Gryposaurus

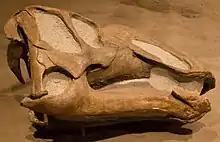
Skull, Royal Tyrrell Museum

This situation is made more confusing by old suggestions by some authors, including Jack Horner, that "Hadrosaurus" is also the same as either "Gryposaurus", "Kritosaurus", or both. This hypothesis was most common in the late 1970s–early 1980s, and appears in some popular books; one well-known work, "The Illustrated Encyclopedia of Dinosaurs", uses "Kritosaurus" for the Canadian material ("Gryposaurus"), but identifies the mounted skeleton of "K. incurvimanus" as "Hadrosaurus" in a photo caption. Although Horner in 1979 used the new combination "Hadrosaurus [Kritosaurus] notabilis" for a partial skull and skeleton and a second less-complete skeleton from the Bearpaw Shale of Montana (which have since fallen out of the literature), by 1990 he had changed his position, and was among the first to again use "Gryposaurus" in print. Current thought is that "Hadrosaurus", although known from fragmentary material, can be distinguished from "Gryposaurus" by differences in the upper arm and ilium.